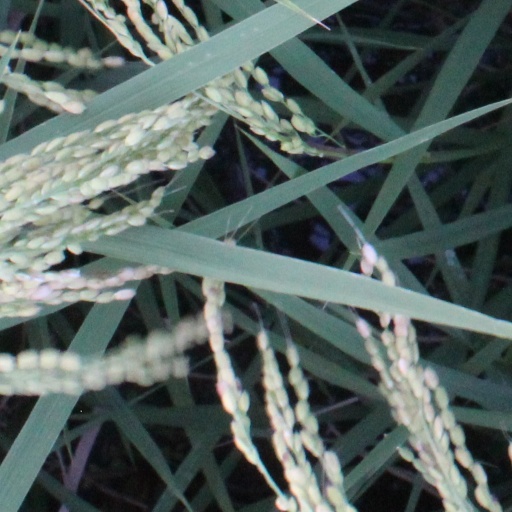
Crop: rice